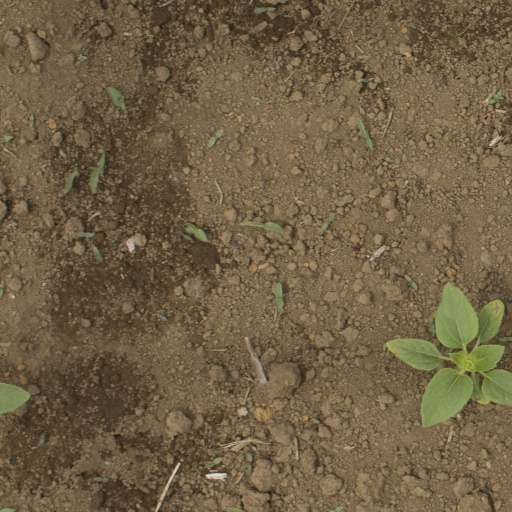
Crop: Jerusalem artichoke